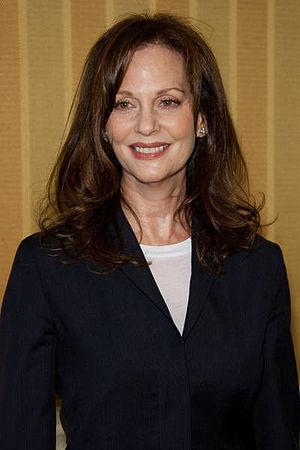
Cet article présente les personnages de l'entourage de Susan Delfino du feuilleton télévisé Desperate Housewives.
Lesley Ann Warren, née le 16 août 1946 à New York, est une actrice américaine.